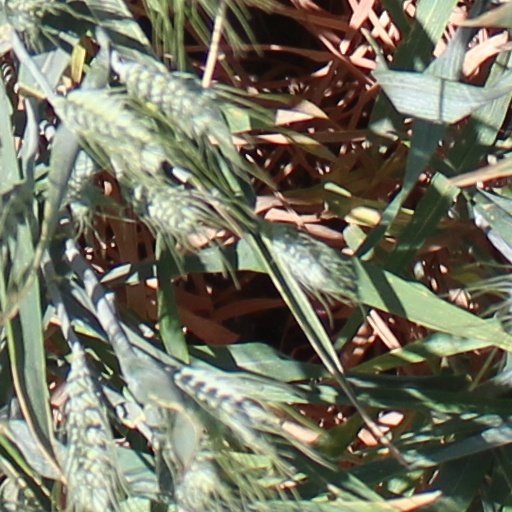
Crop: wheat